Imperial Guards (Qing dynasty)

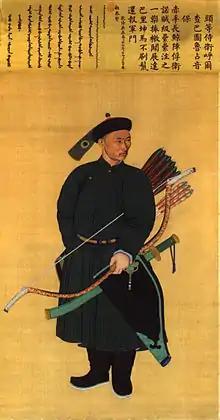
A guard from the late 1700s.

The Imperial Guards of the Qing dynasty were a select detachment of Manchu and Mongol bannermen responsible for guarding the Forbidden City in Beijing, the emperor, and the emperor's family. For the majority of the dynasty's history, the Imperial Guards were divided into three groups: the Guard Corps, the Vanguard, and the Imperial Bodyguard.